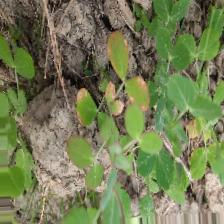
Label: Ascochyta blight